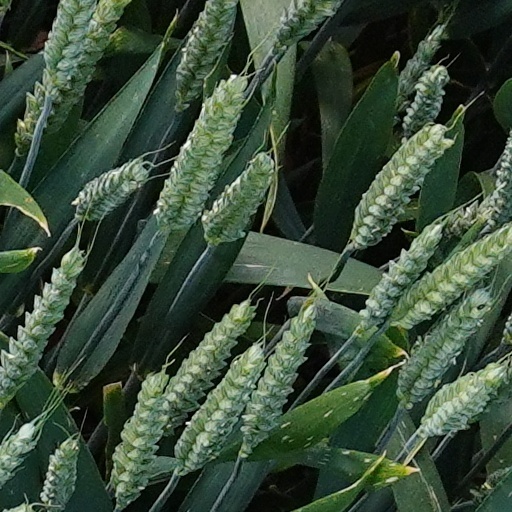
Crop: wheat